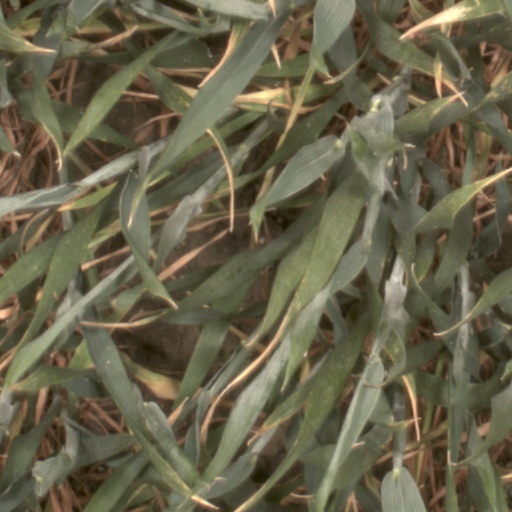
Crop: wheat